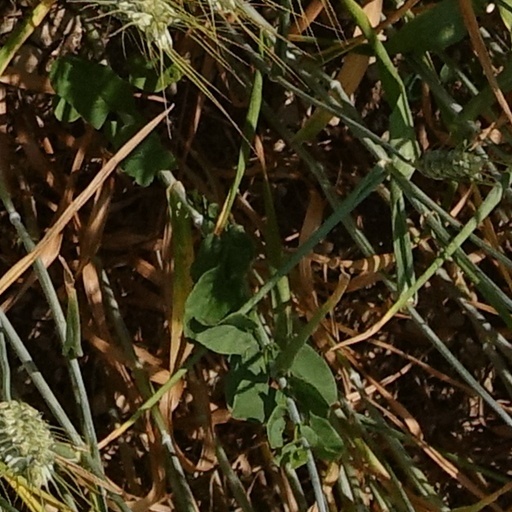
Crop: wheat